Sclerophyll

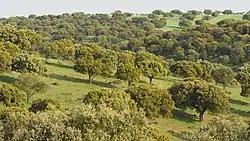
Sclerophyllous woodland in Spain

Sclerophyll woody plants are characterized by their relatively small, stiff, leathery and long-lasting leaves. The sclerophyll vegetation is the result of an adaptation of the flora to the summer dry period of a Mediterranean-type climate.